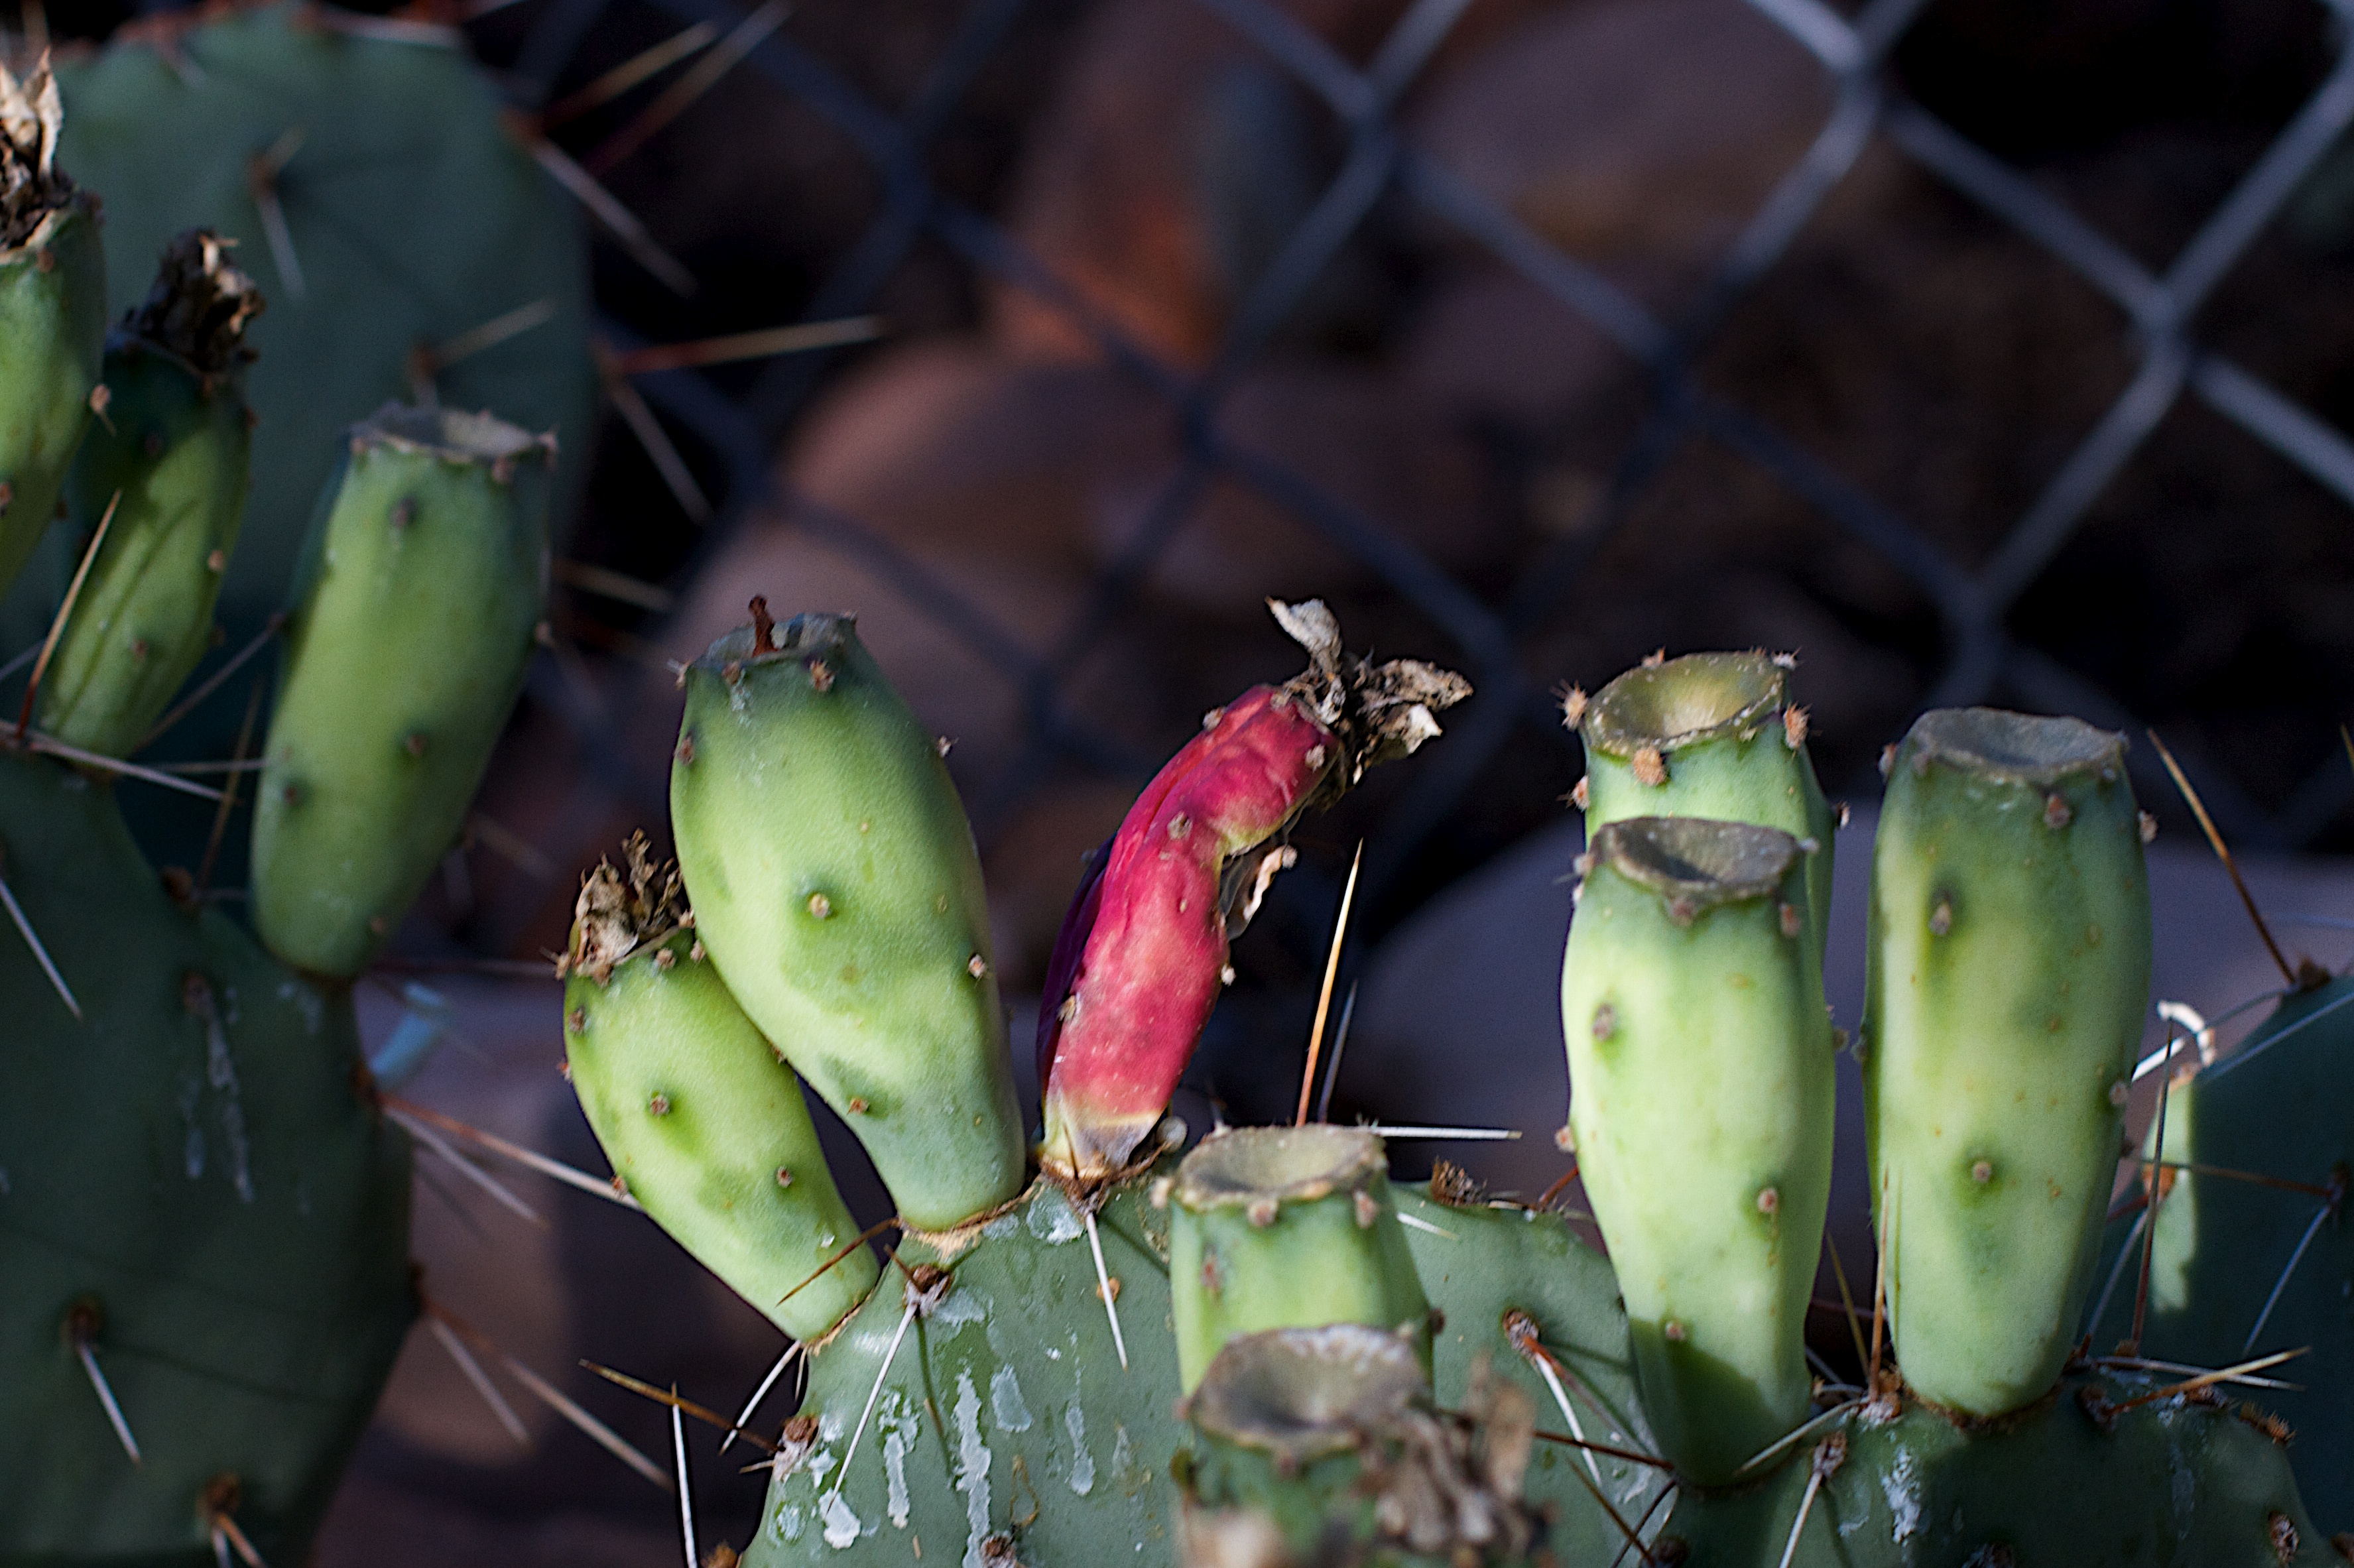
cactus, plant, flower, food, green, produce, botany, flora, fauna, 2015365, flowering plant, prickly pear, plant stem, land plant, thorns spines and prickles, hedgehog cactus, nopal, san pedro cactus, barbary fig